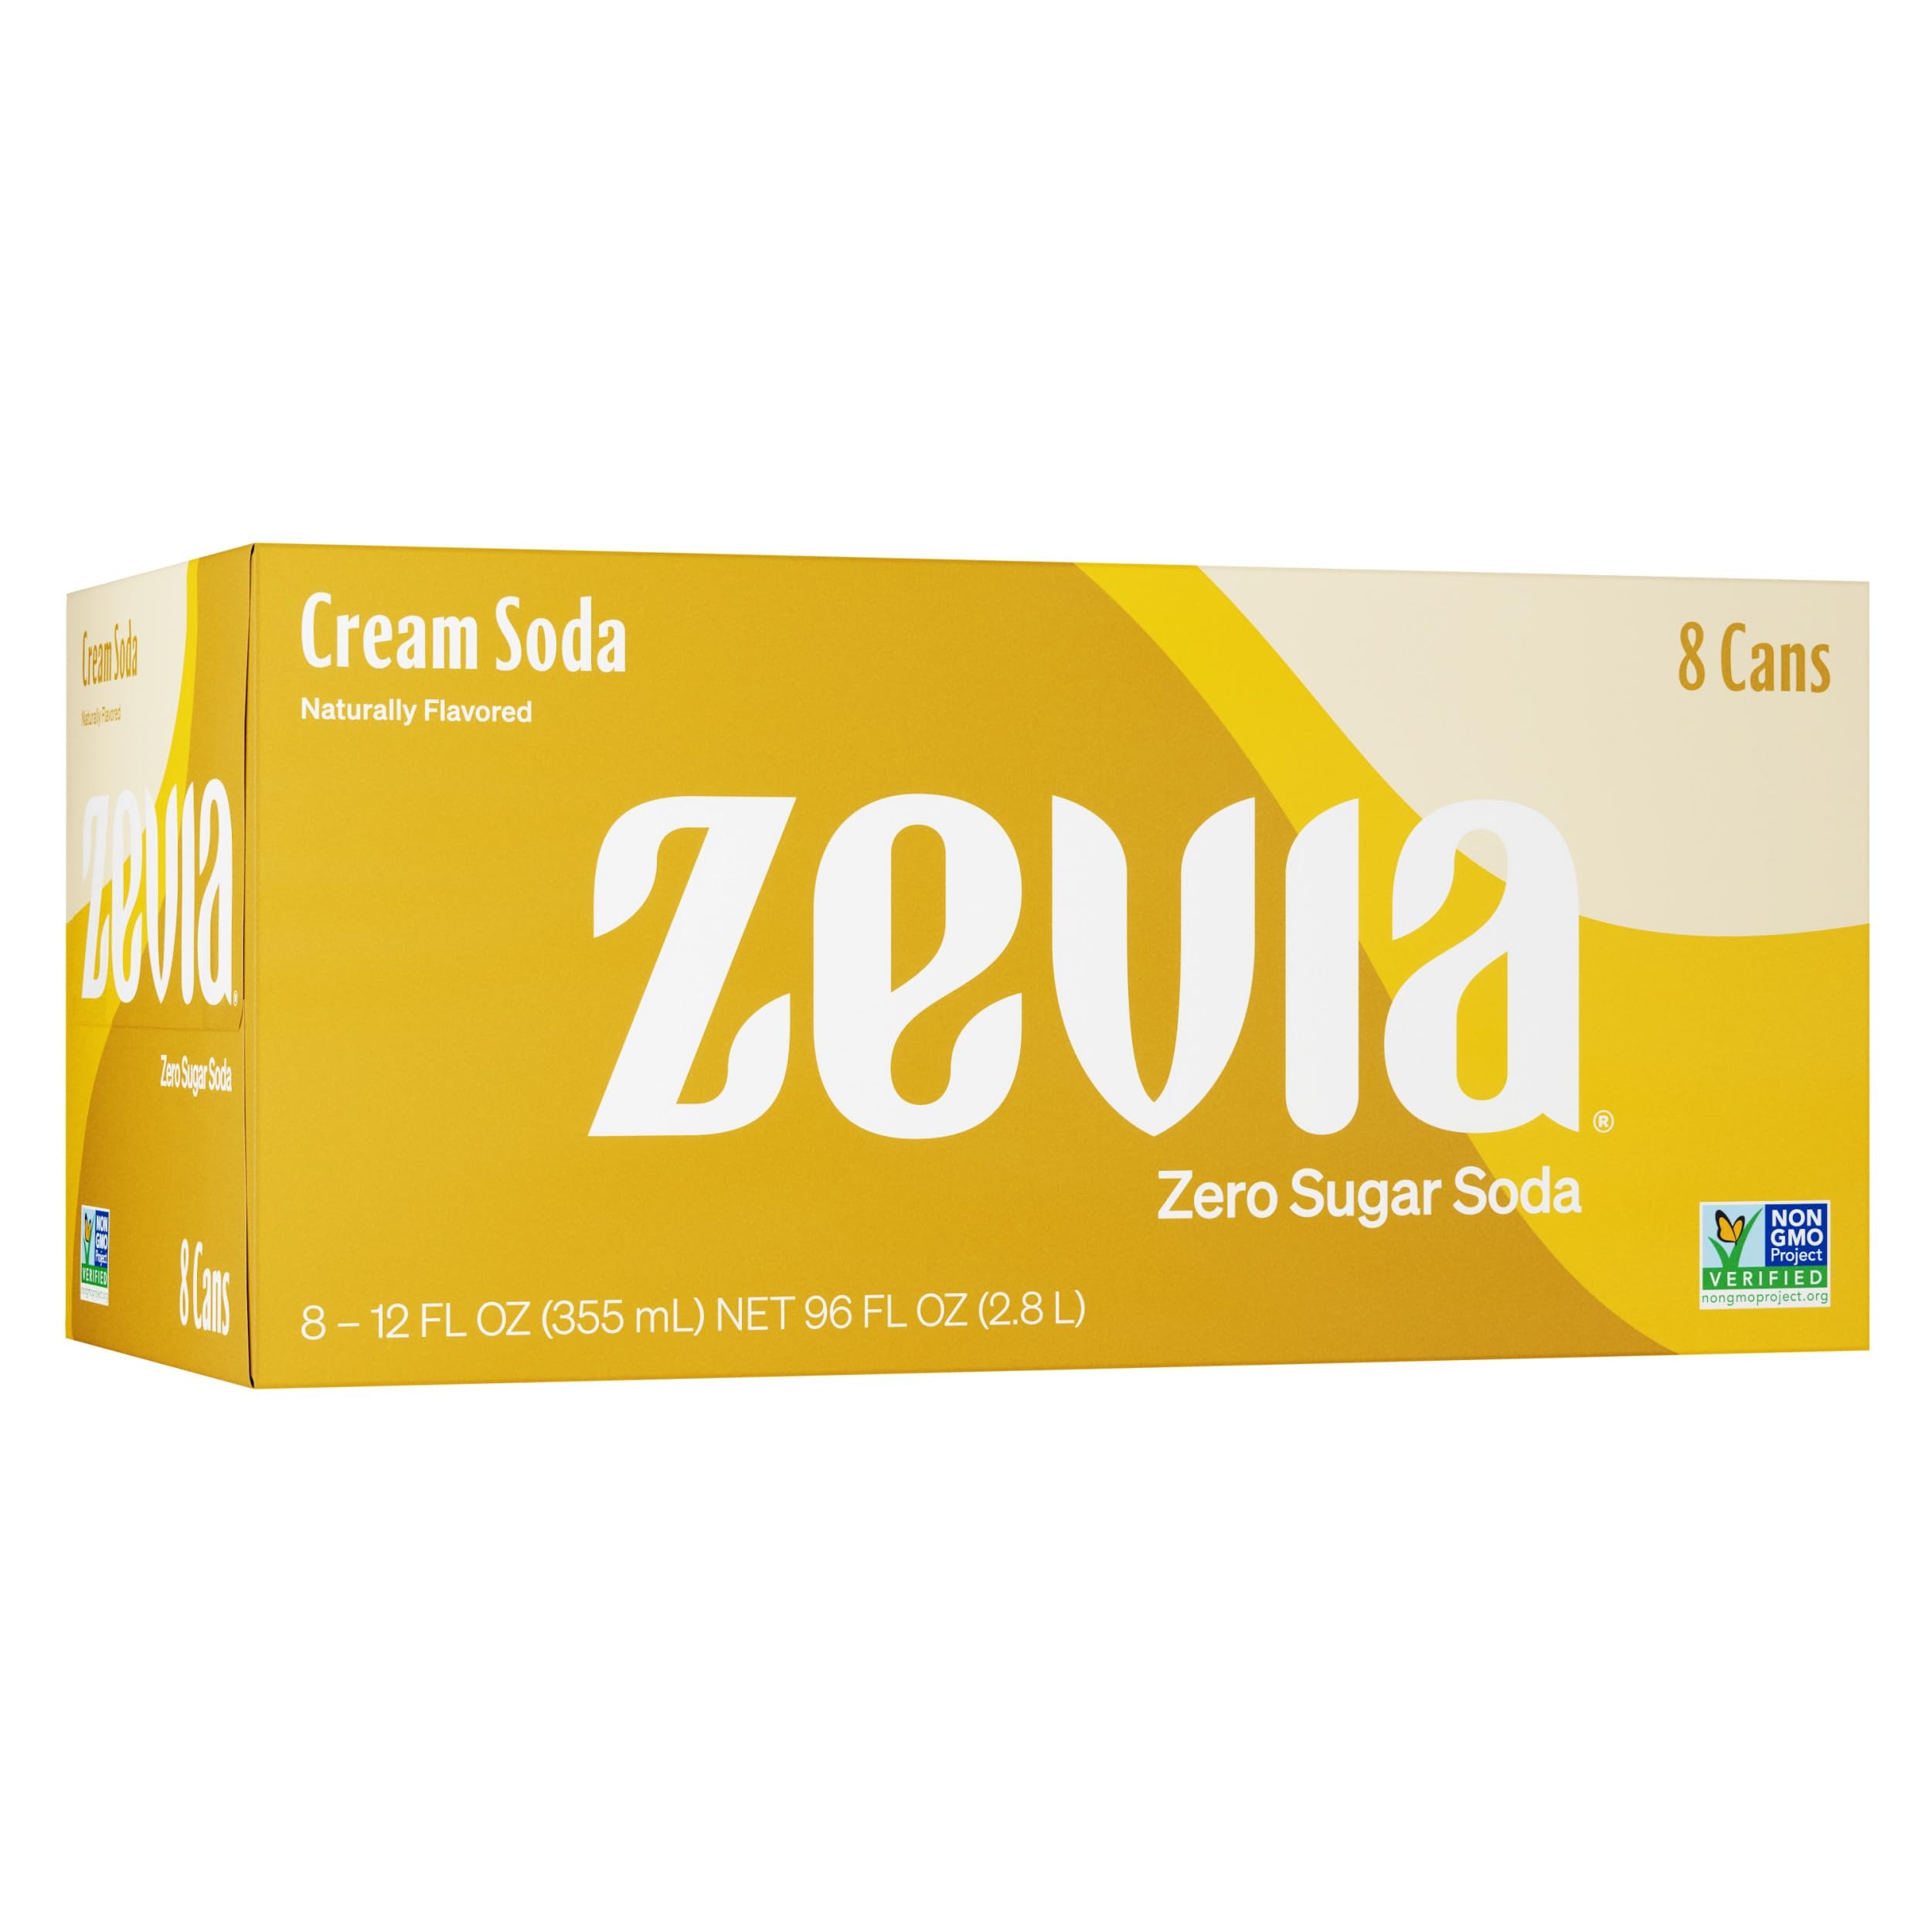
Item Name: Zevia Zero Sugar Soda, Cream Soda, 12 oz Cans (8-Pack) – Naturally Sweetened, Non-GMO Project Verified, Gluten-Free, Vegan
Bullet Point 1: Naturally Sweetened, Zero Sugar: Tastes good, without the guilt. All our drinks are sweetened with stevia.
Bullet Point 2: Non-GMO Project Verified: We like organisms just the way they are. All our products are Non-GMO Project Verified.
Bullet Point 3: Zero Calories: No empty calories in our naturally-sweetened drinks. In fact, no calories at all.
Bullet Point 4: Gluten Free, Vegan & Kosher: Fads come and go. We've been making good stuff the simple way since the beginning.
Bullet Point 5: No Added Colors: With all the flavor we pack into every can, there's just no room for added colors or dyes.
Value: 96.0
Unit: Fl Oz

Price: 6.99